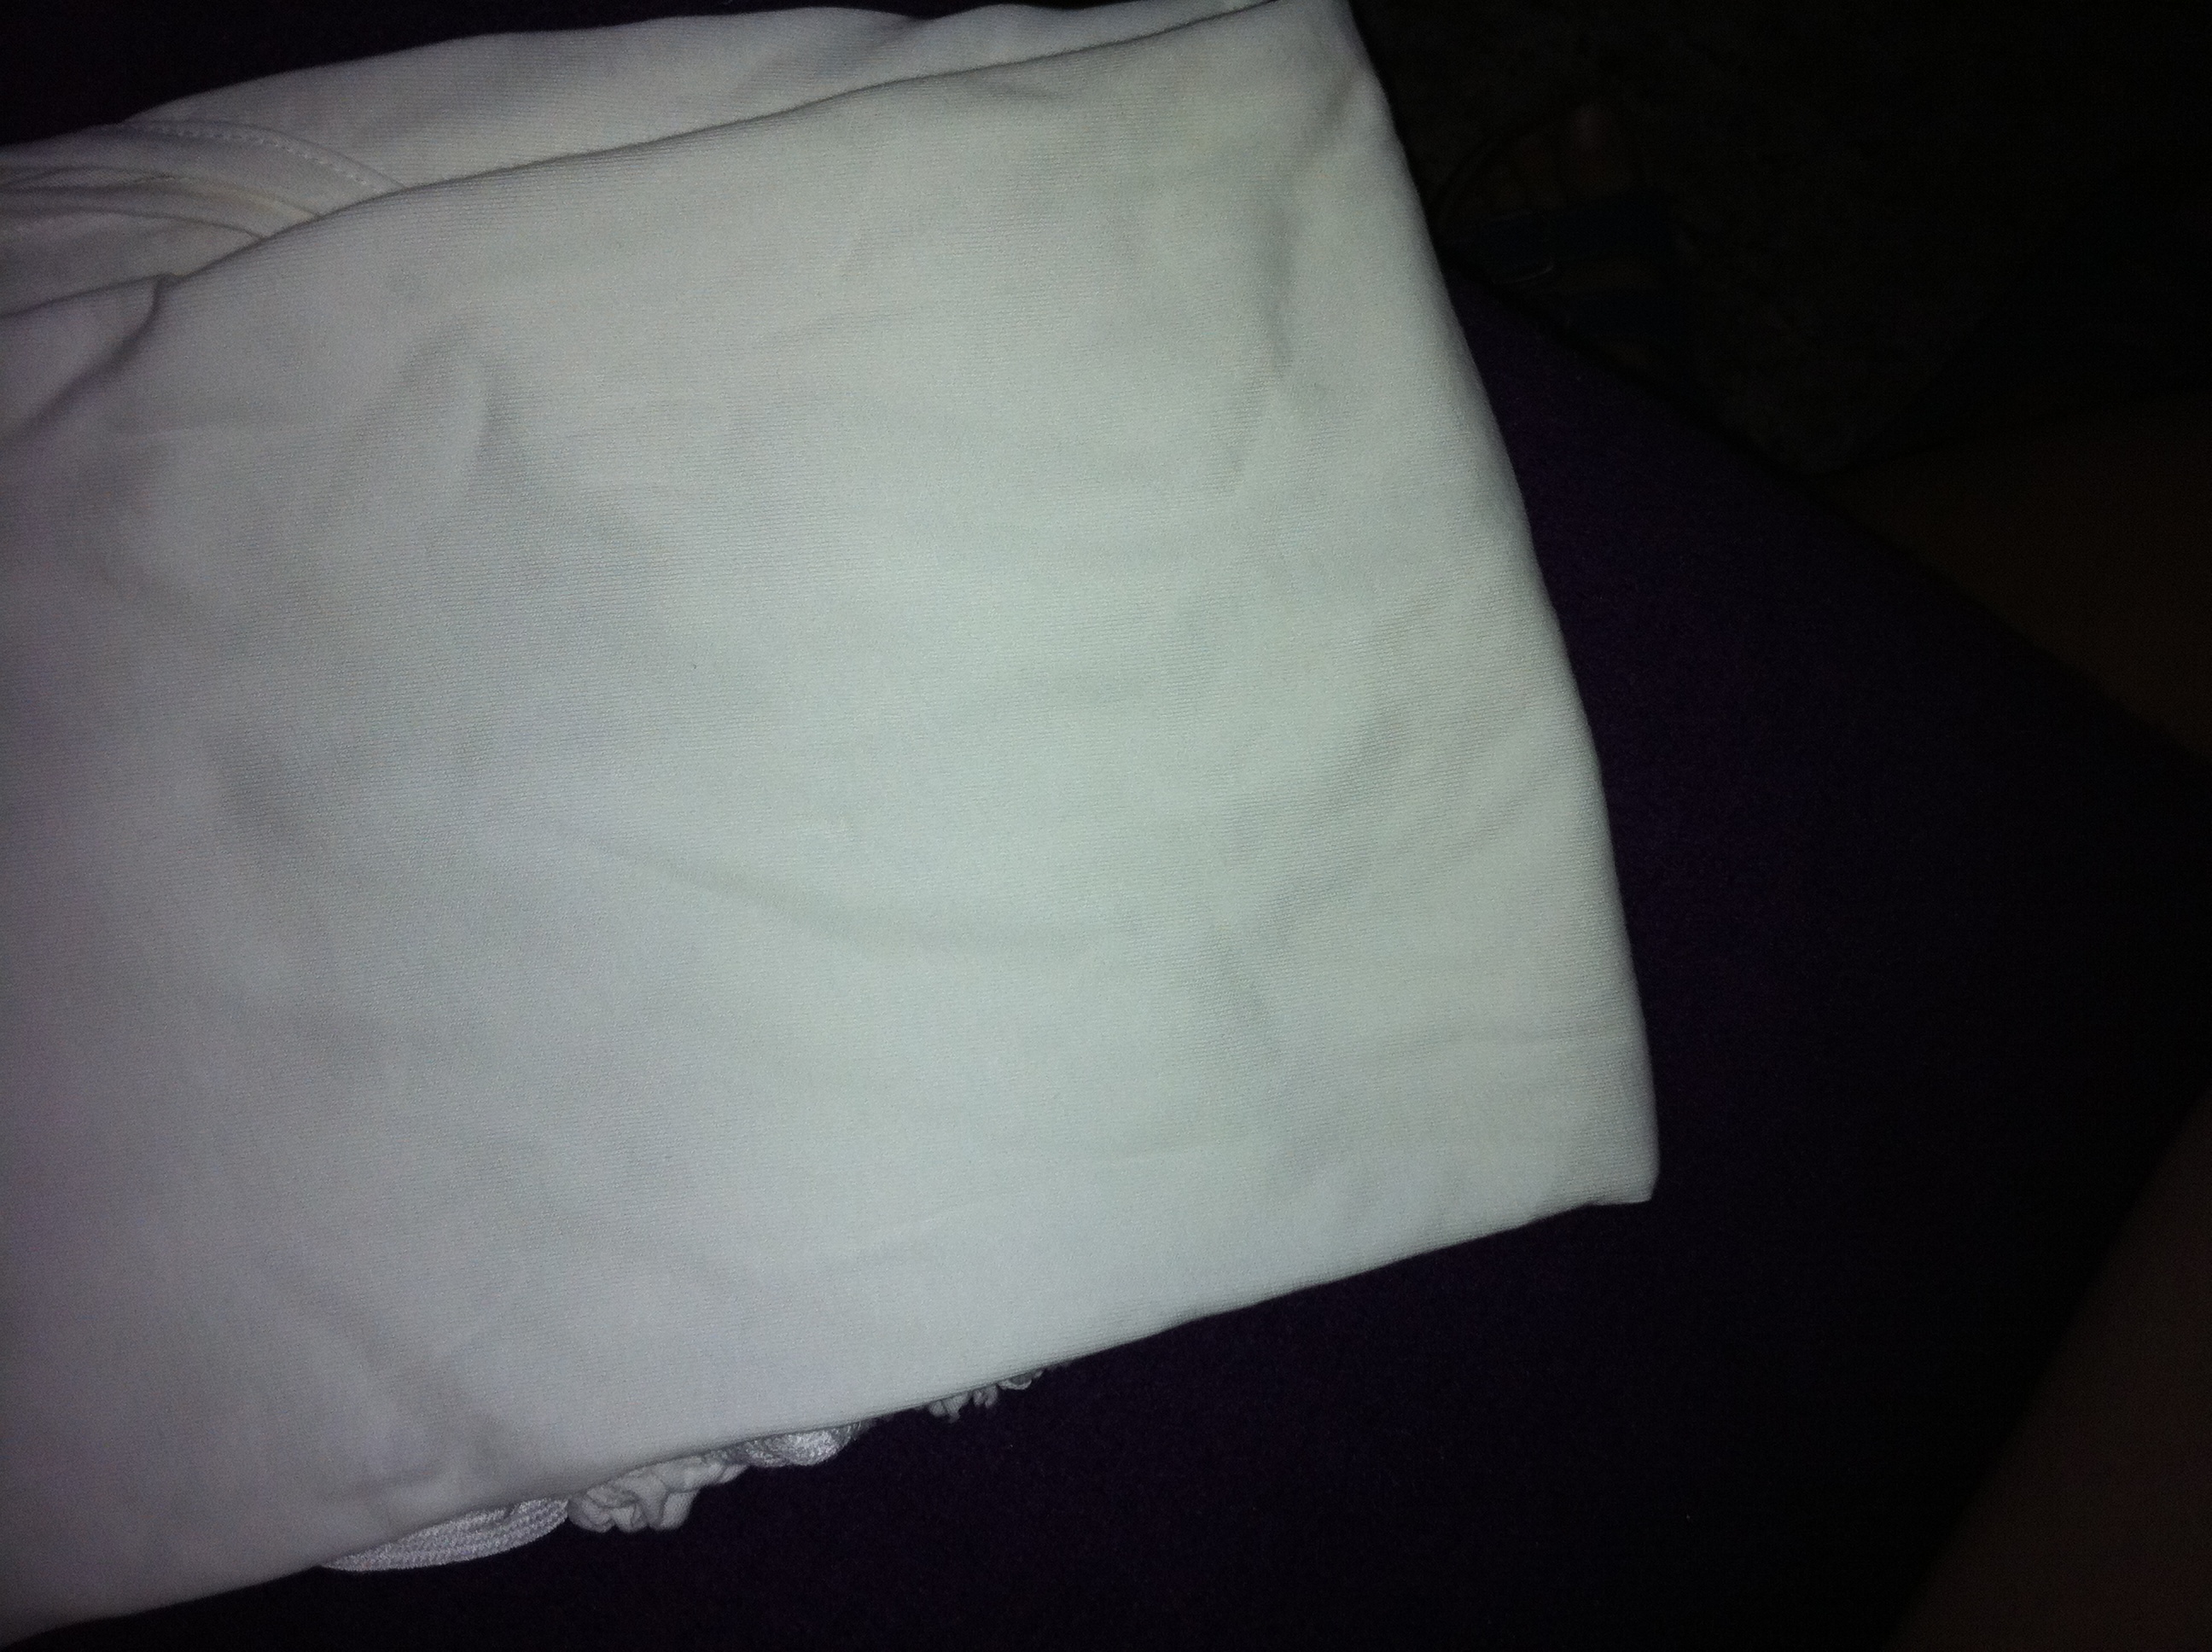Question: What color is this?
Answer: white